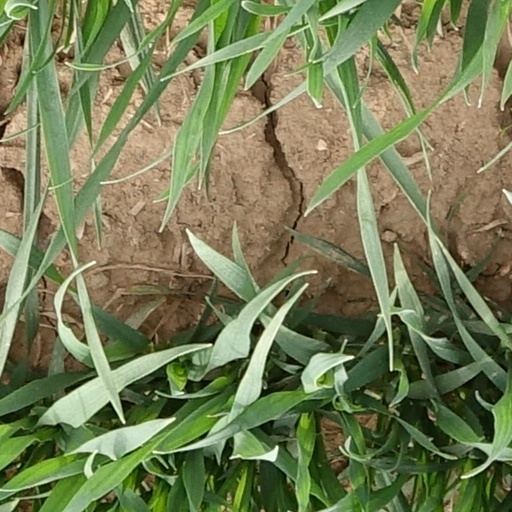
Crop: wheat